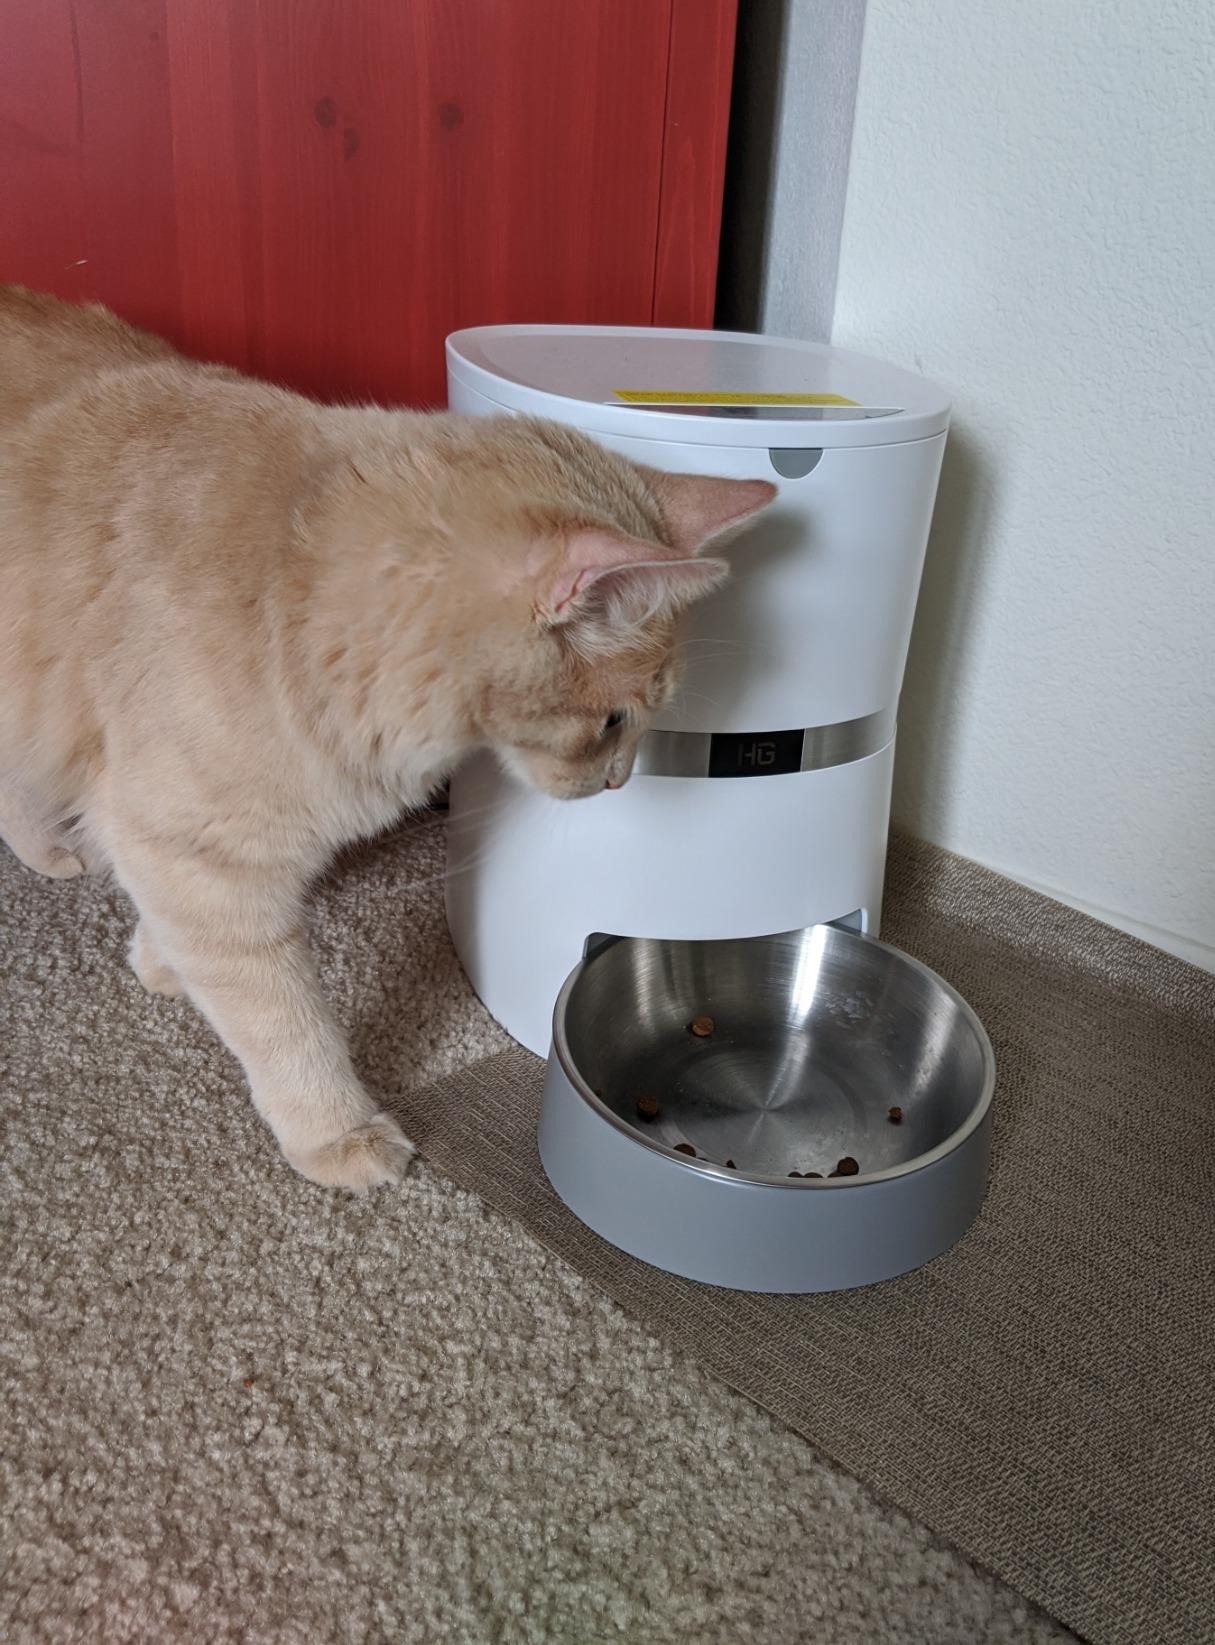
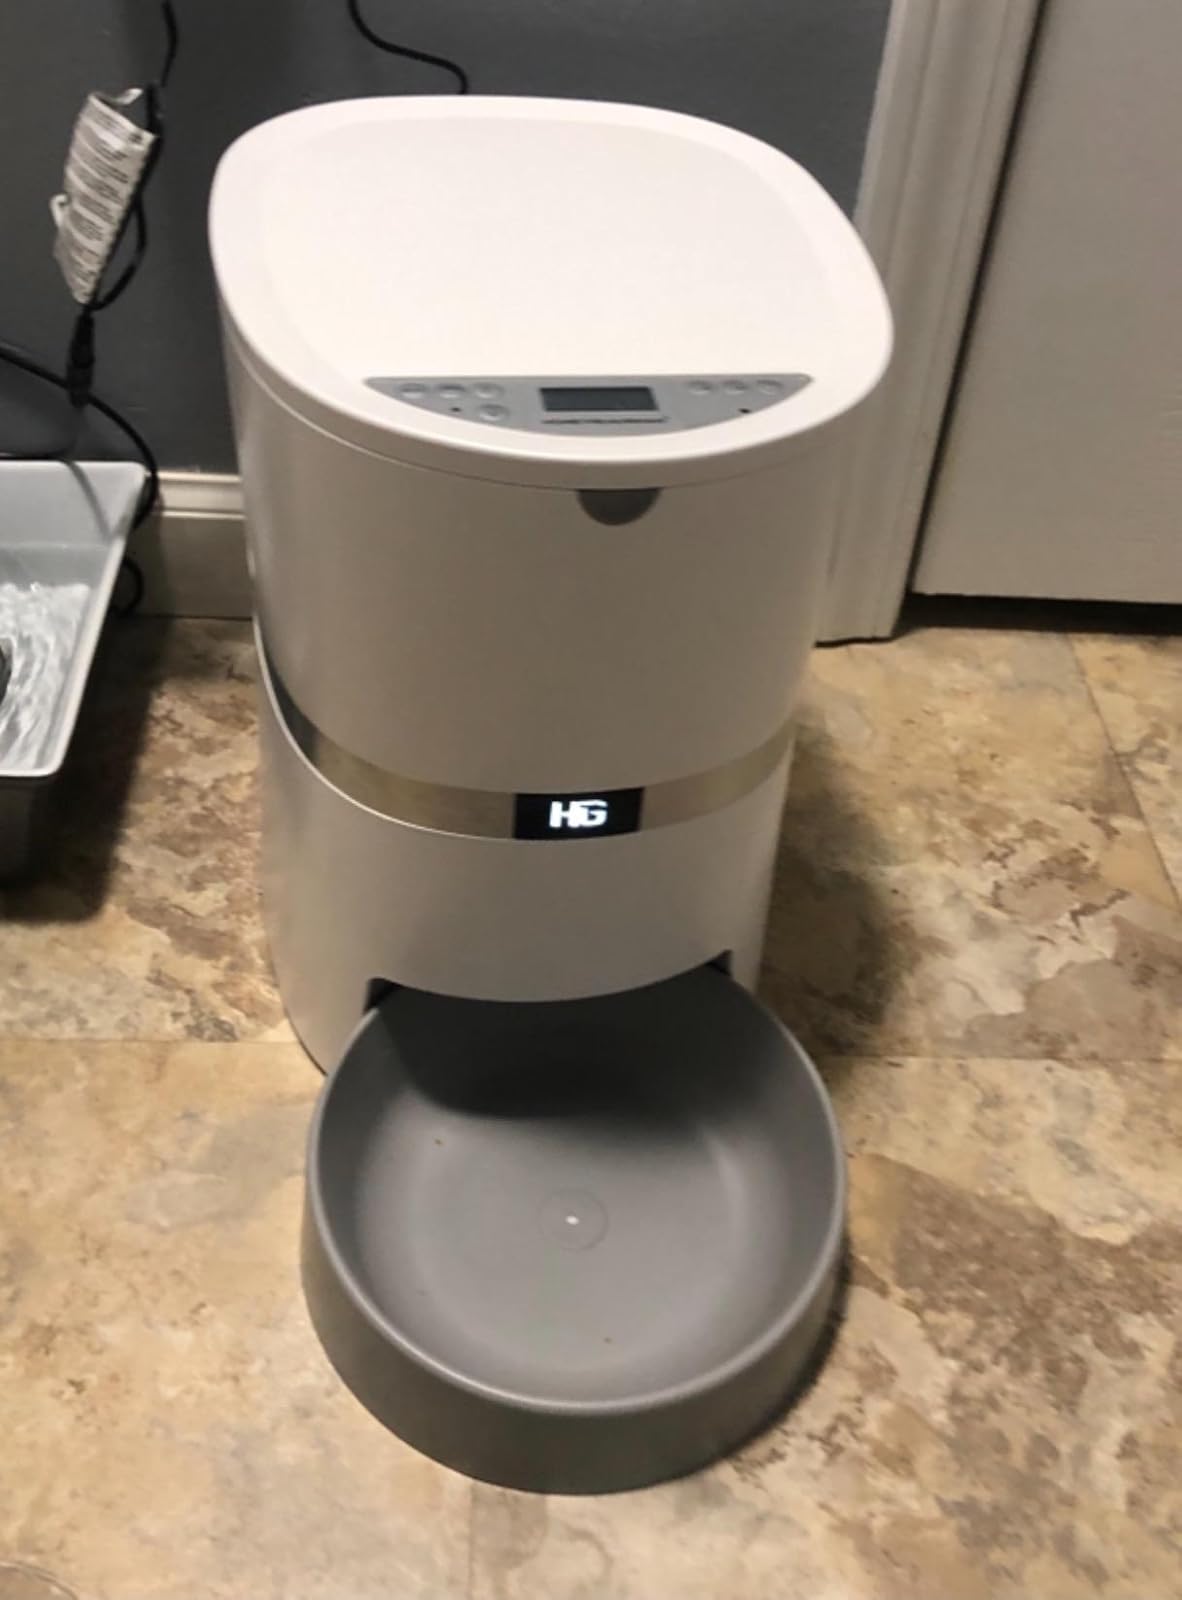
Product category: items_feeder
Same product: yes